Helen Dore Boylston

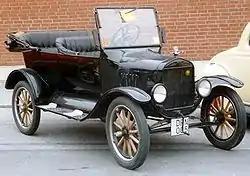
A Model T Ford

She nursed the wounded at a front-line field hospital, specializing as a nurse anesthetist and reaching the rank of captain. Boylston wrote about her experiences in "Sister: The War Diary of a Nurse," which was published in 1920.